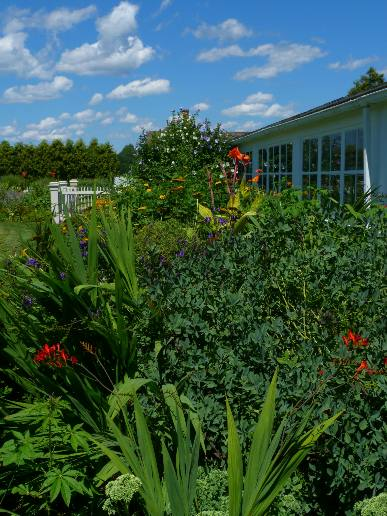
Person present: No